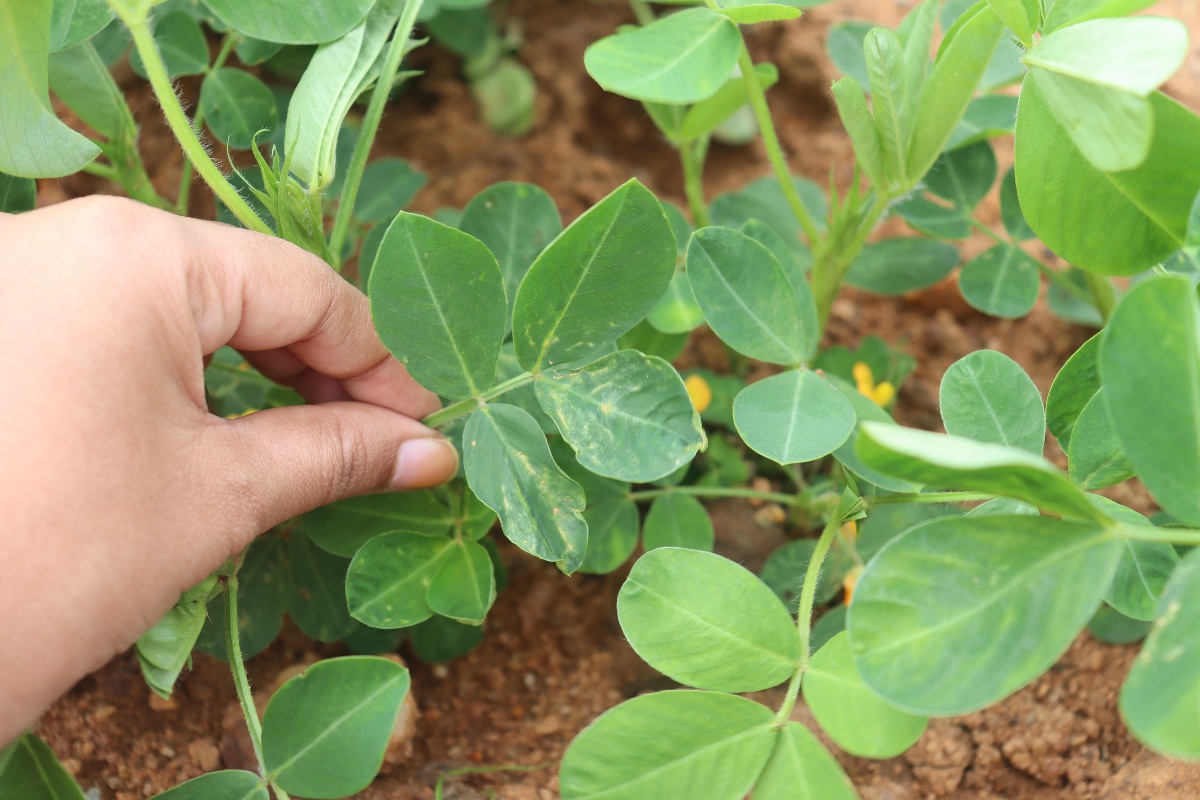
Label: healthy leaf